Cambrai

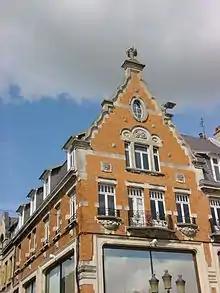
On the Grand-Place the specification of reconstruction imposed a regional style

Cambrai is built on the edge of the wide marshy area of the Scheldt Valley encircling the western part of the city, the to the north at the gate of the Holy Sepulchre in the south: Wet gardens, ponds, meadows, ponds and marsh formed a flood zone sometimes also used for the defence of the city. The suburb of Cantimpré, linking the ancient heart to the Scheldt below to the west, had raised several metres. The two arms of the Scheldt (Escaut), the Escautins, are separated before entering the medieval town: The Escauette and the Clicotiau, which bathed the walls of the old urban core. These streams were probably due to man's hand because they do not correspond to natural landforms. However, it is unknown whether their origin dates back to the Roman era or is from a later time.